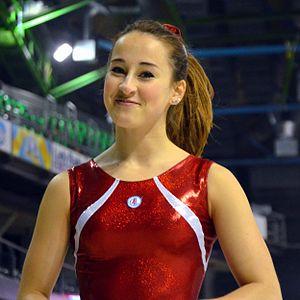
Carlotta Ferlito est une gymnaste artistique italienne.